Capilla abierta

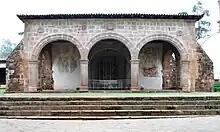
Open chapel of the monastery of San Francisco in Tzintzuntzan, Michoacán.

The capilla abierta was an open apse or presbytery of a reduced size, located on the ground floor or the first floor (which allowed for greater visibility) and opening onto a large atrium or plaza. The main idea is to allow the large number of people to congregate in front of a single altar. In Mexico, three types of open chapels came to be used: the "salon" or "mosque" type found in Cholula and Puebla, distinguished by its front arcade with Moorish arches; the "portico" type which was a porch area in front of the cloister; and the "balcony" type, located on the upper floor or roof. Portico style chapels can be seen in Tlalmanalco, Atlatlahucan and Cempoala, with the best known of the balcony type being found in Acolman, Mexico State.